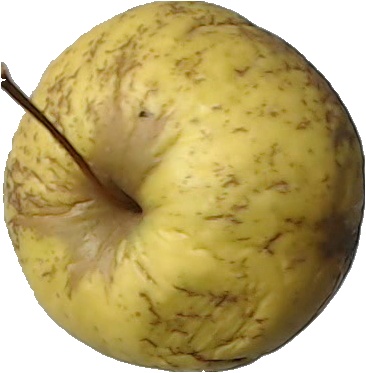
Label: apple_golden_1